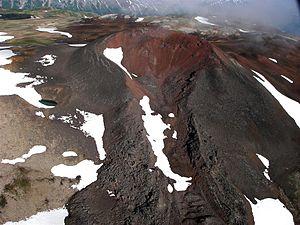
Les chaînes côtières du Pacifique, en anglais Pacific Coast Ranges, sont une série de montagnes qui s'étirent le long de la côte occidentale de l'Amérique du Nord, depuis l'Alaska jusqu'au Mexique. Elles offrent des paysages très différents car elles bordent plusieurs milliers de kilomètres de littoral. Elles culminent à 5 959 mètres au mont Logan dans le Yukon au Canada. Partout, elles plongent de manière abrupte dans l'océan Pacifique, sauf sur les sites d'estuaires et de baies.